Dalit Sujag Tehreek

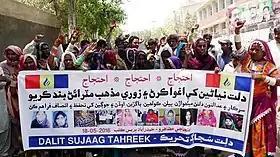
Dalit Sujag Tehreek protesting against forced Conversion of Scheduled Caste Hindu girls

During the formation of the DST, Chander Kolhi, the leader of Progressive Human Front said that the DST will take shape of a Dalit political party in Pakistan. In the 2018 Pakistan General Election, five members of DST including 3 women contested in the General election under the DST banner.